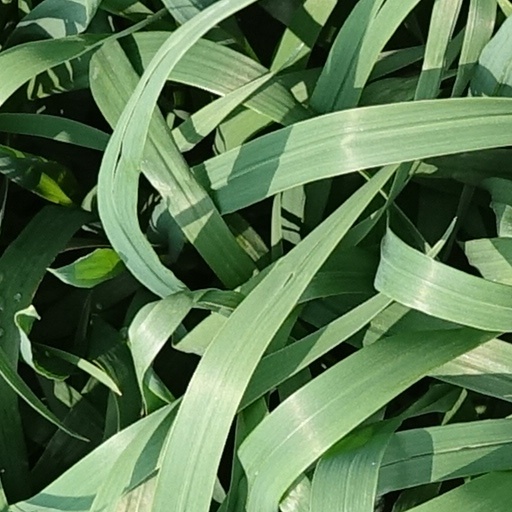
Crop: wheat